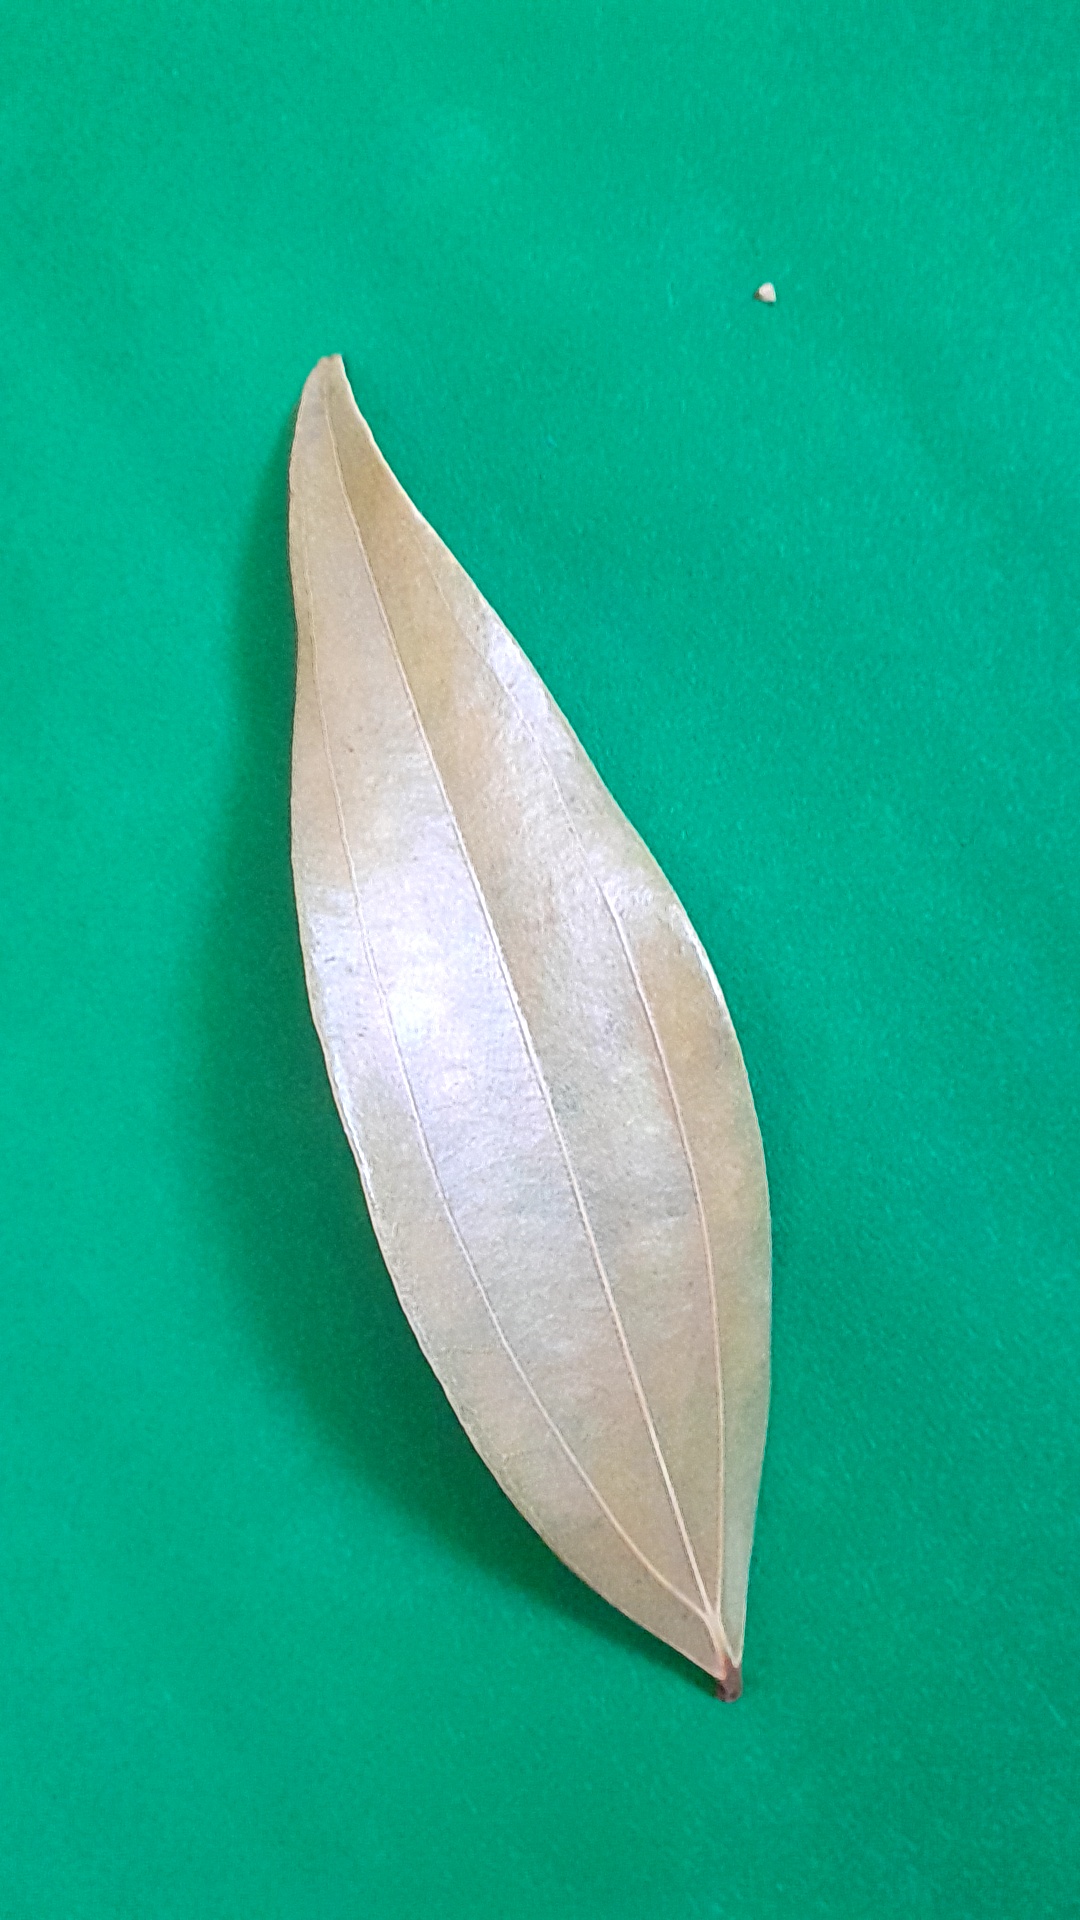
Label: Dry Leaf